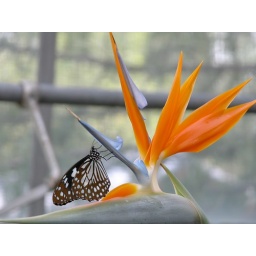
Photo taken in the butterfly house at the Devonian Garden.